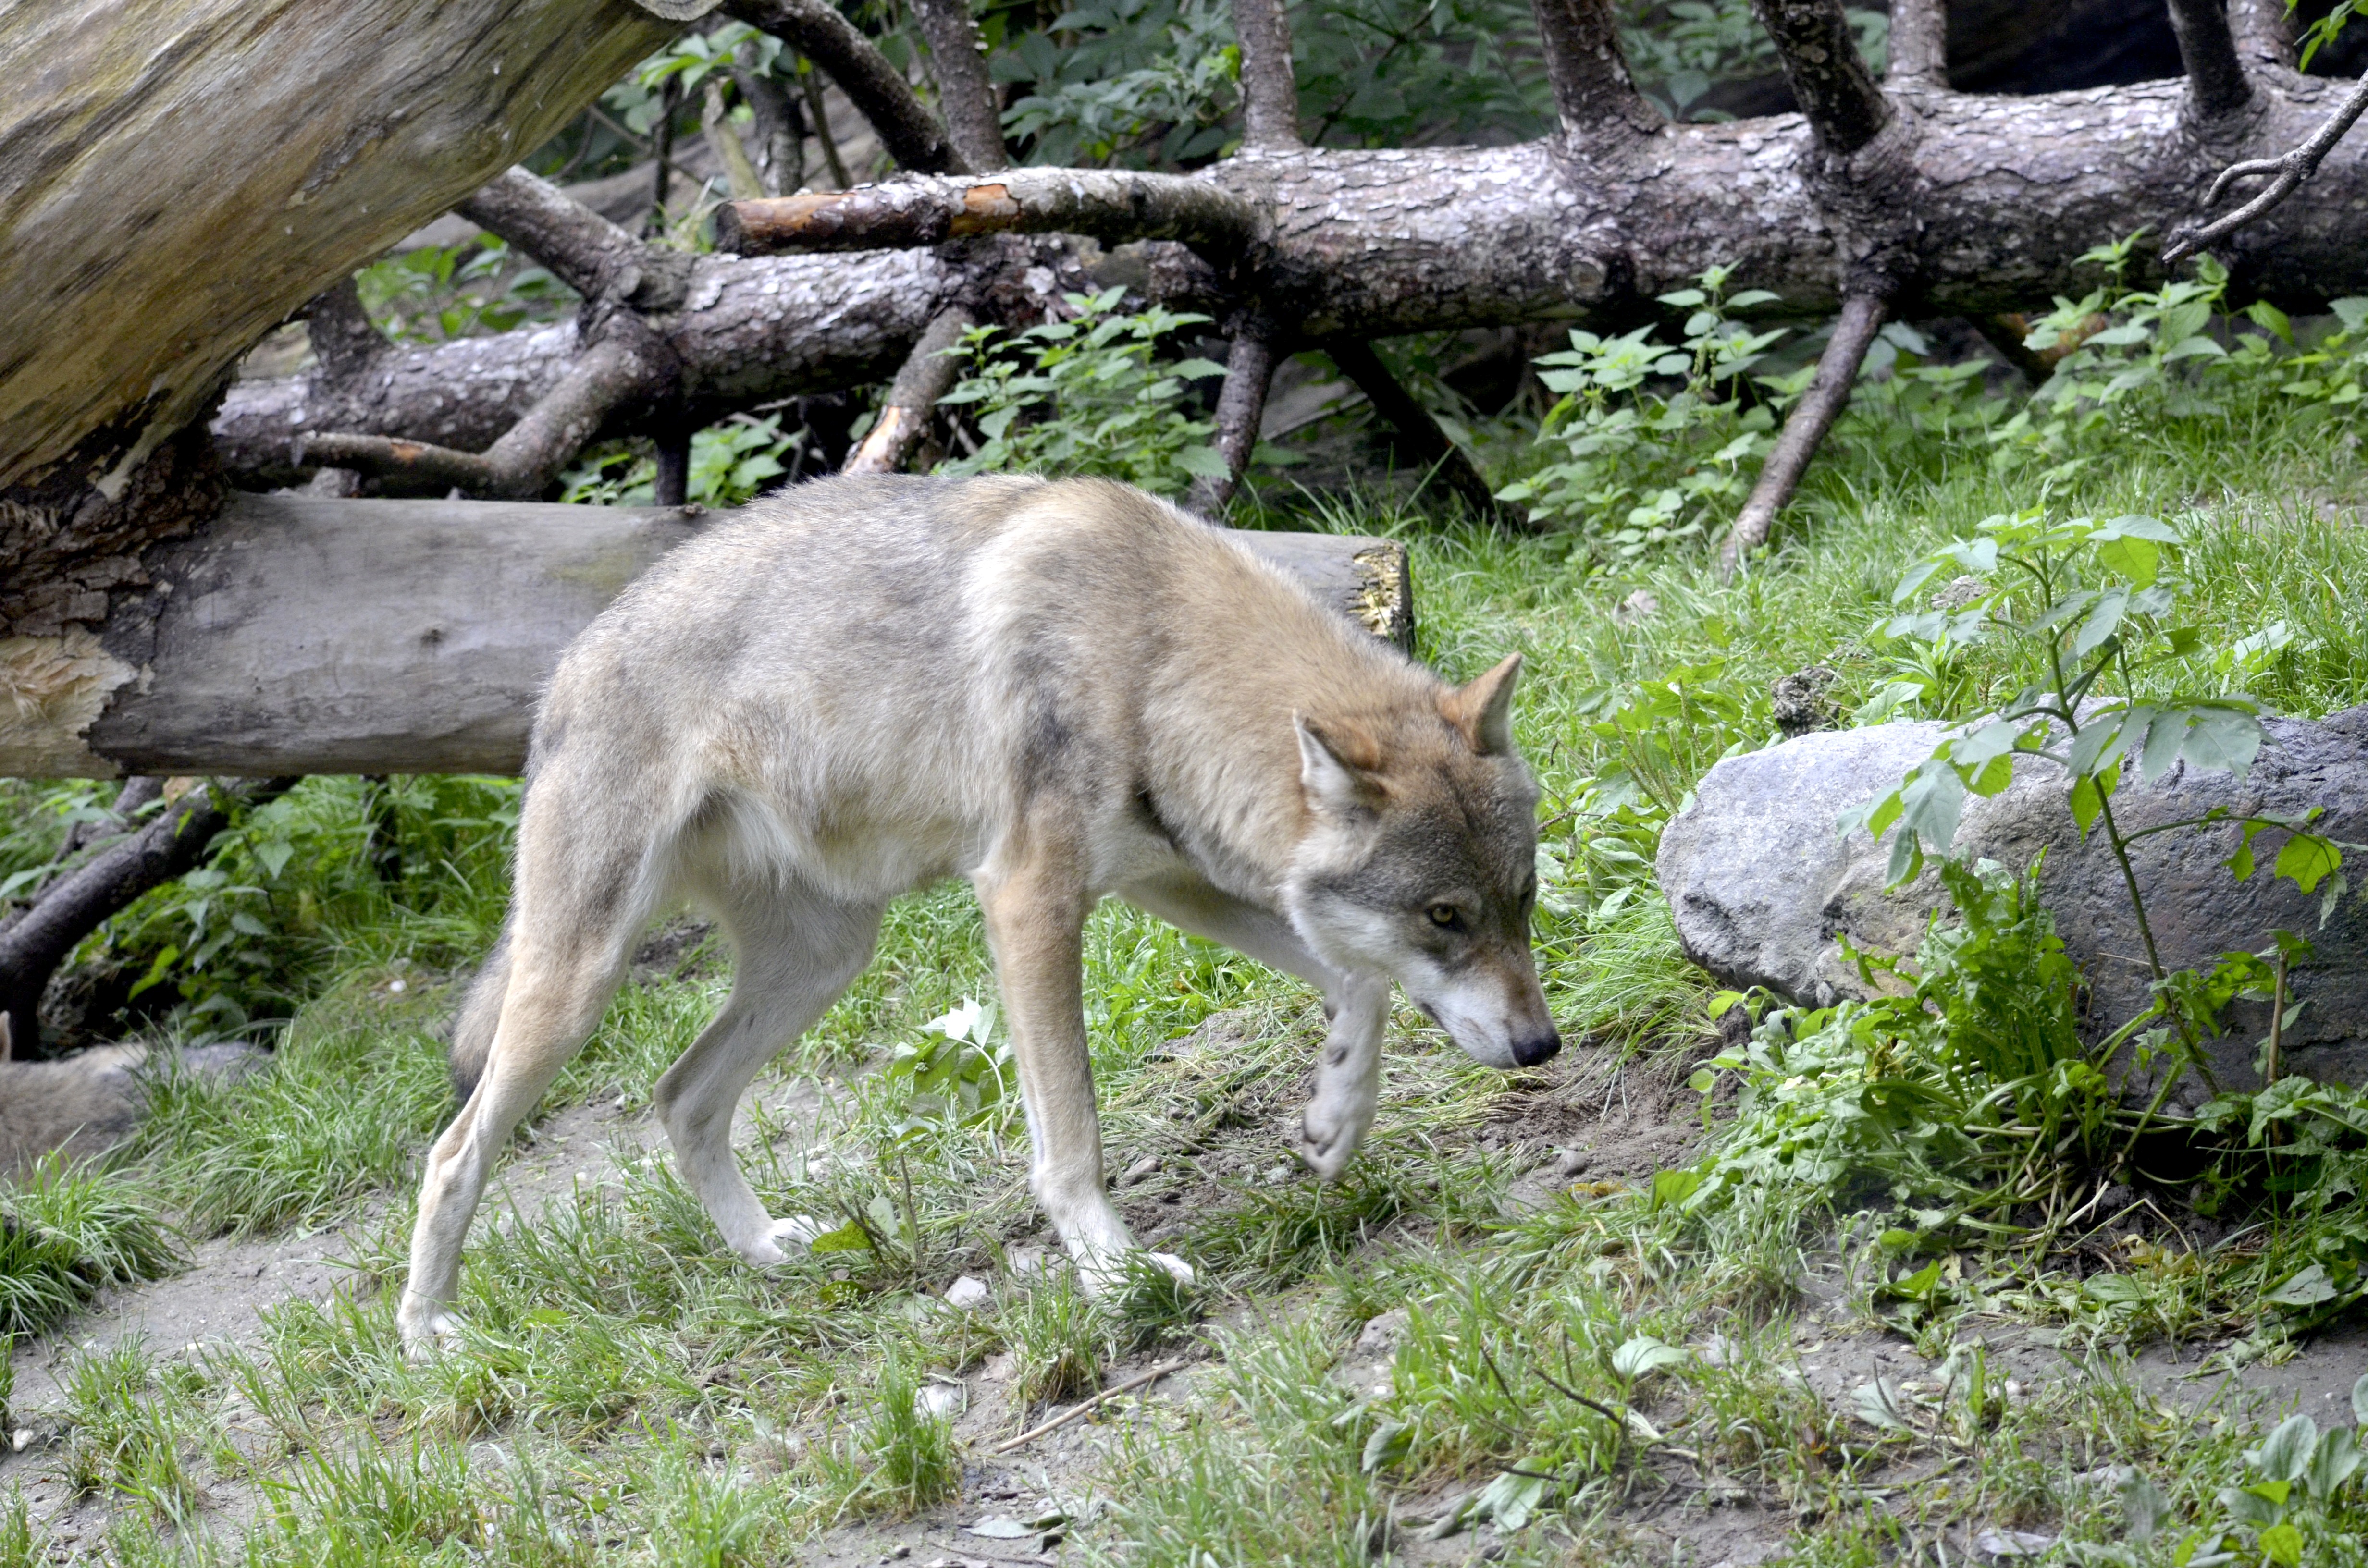
track, wildlife, zoo, fur, mammal, wolf, predator, fauna, wild animal, furry, endangered, vertebrate, hunter, attention, dangerous, wolves, pack animal, canis lupus, hundeartig, dog like mammal, red wolf, saarloos wolfdog, wolfdog, czechoslovakian wolfdog, dhole